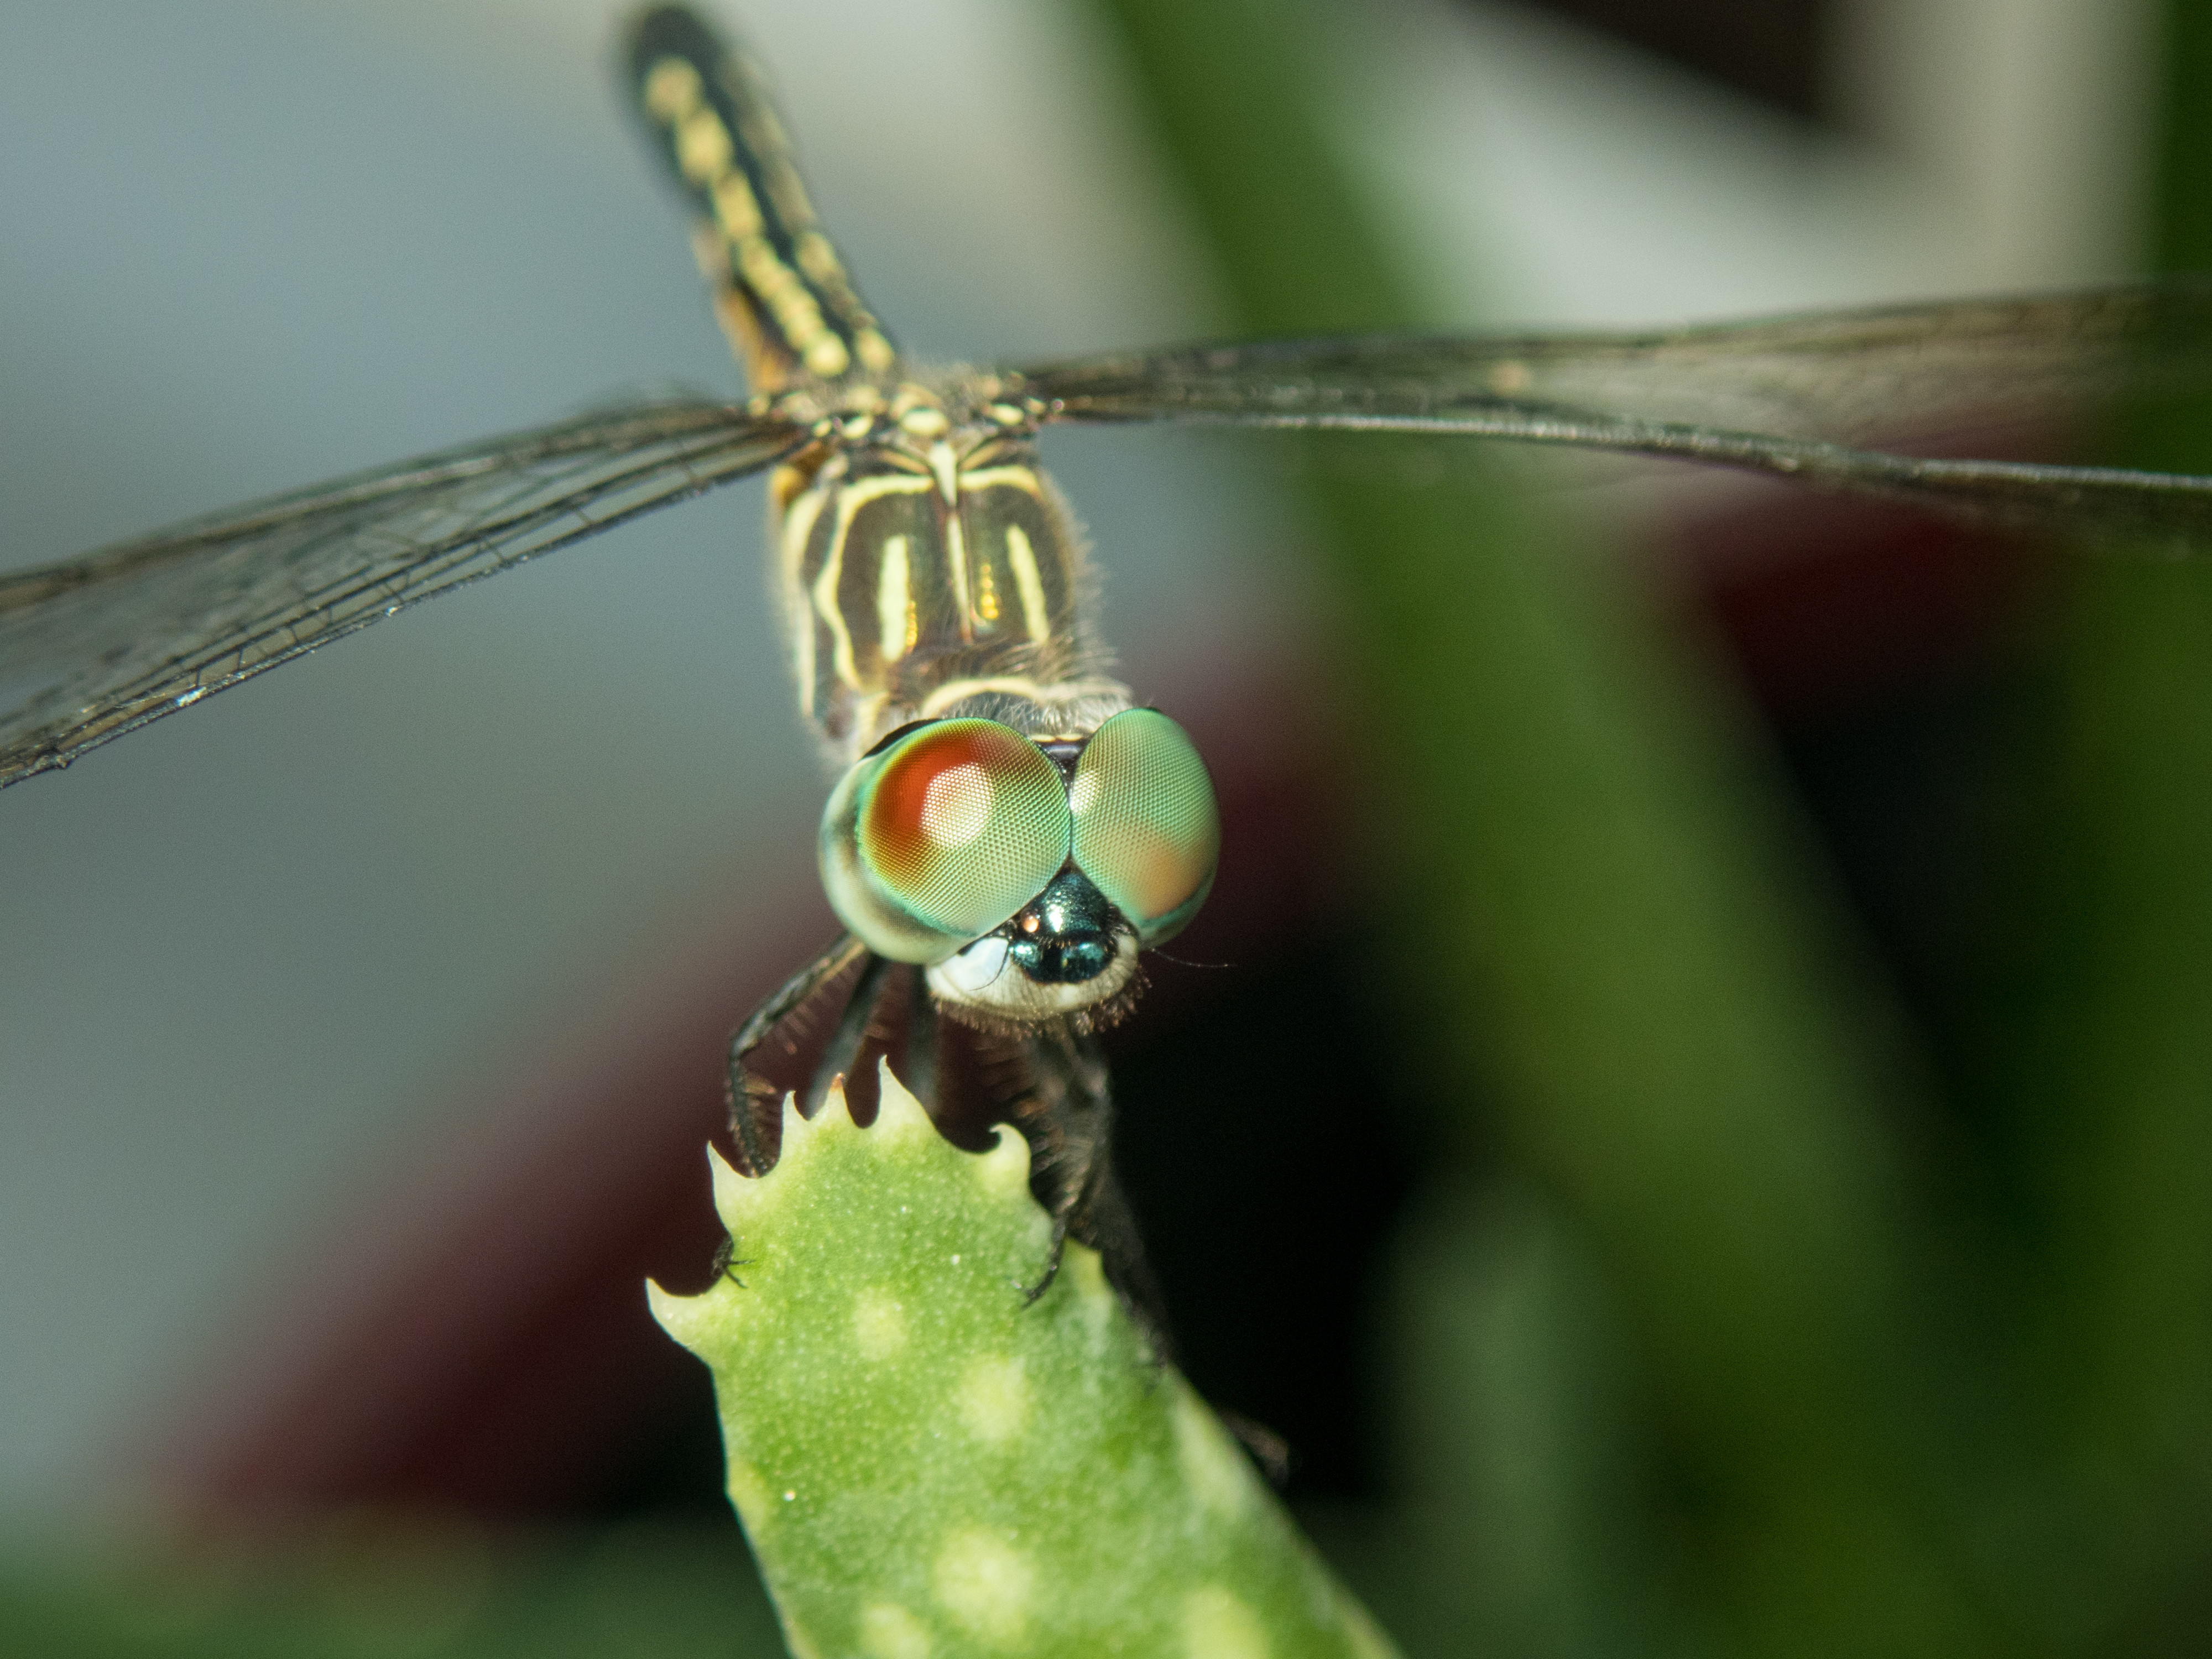
insect, fly, dragon, dragonfly, invertebrate, macro photography, dragonflies and damseflies, close up, fauna, organism, arthropod, pest, plant stem, wildlife, net winged insects, damselfly